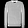
Label: Pullover